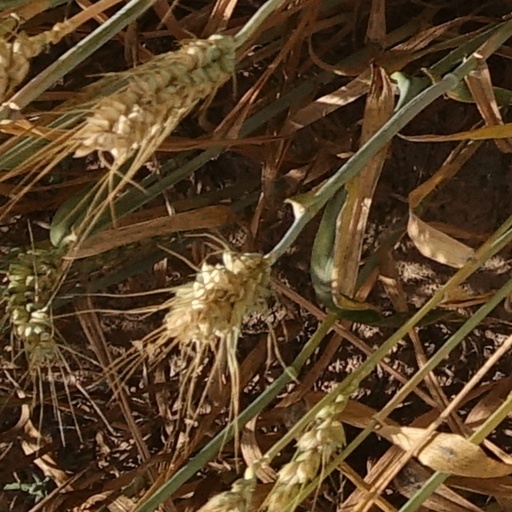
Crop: wheat